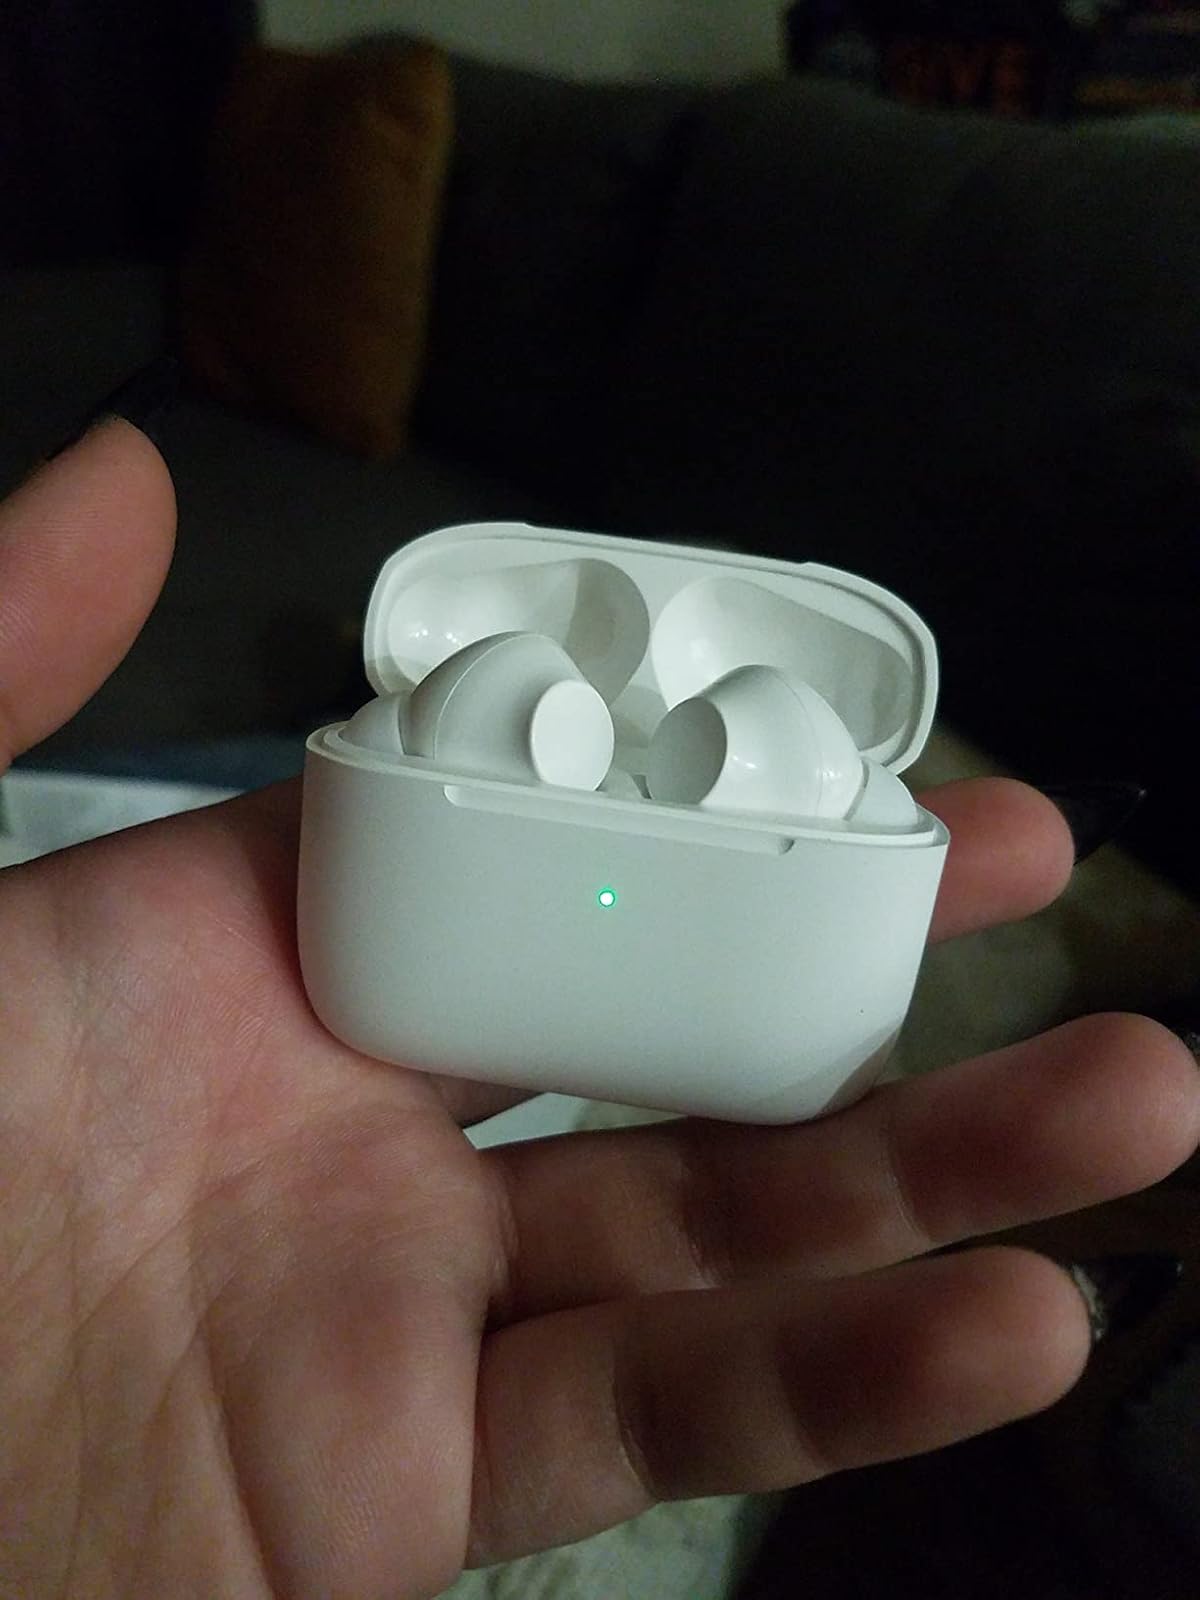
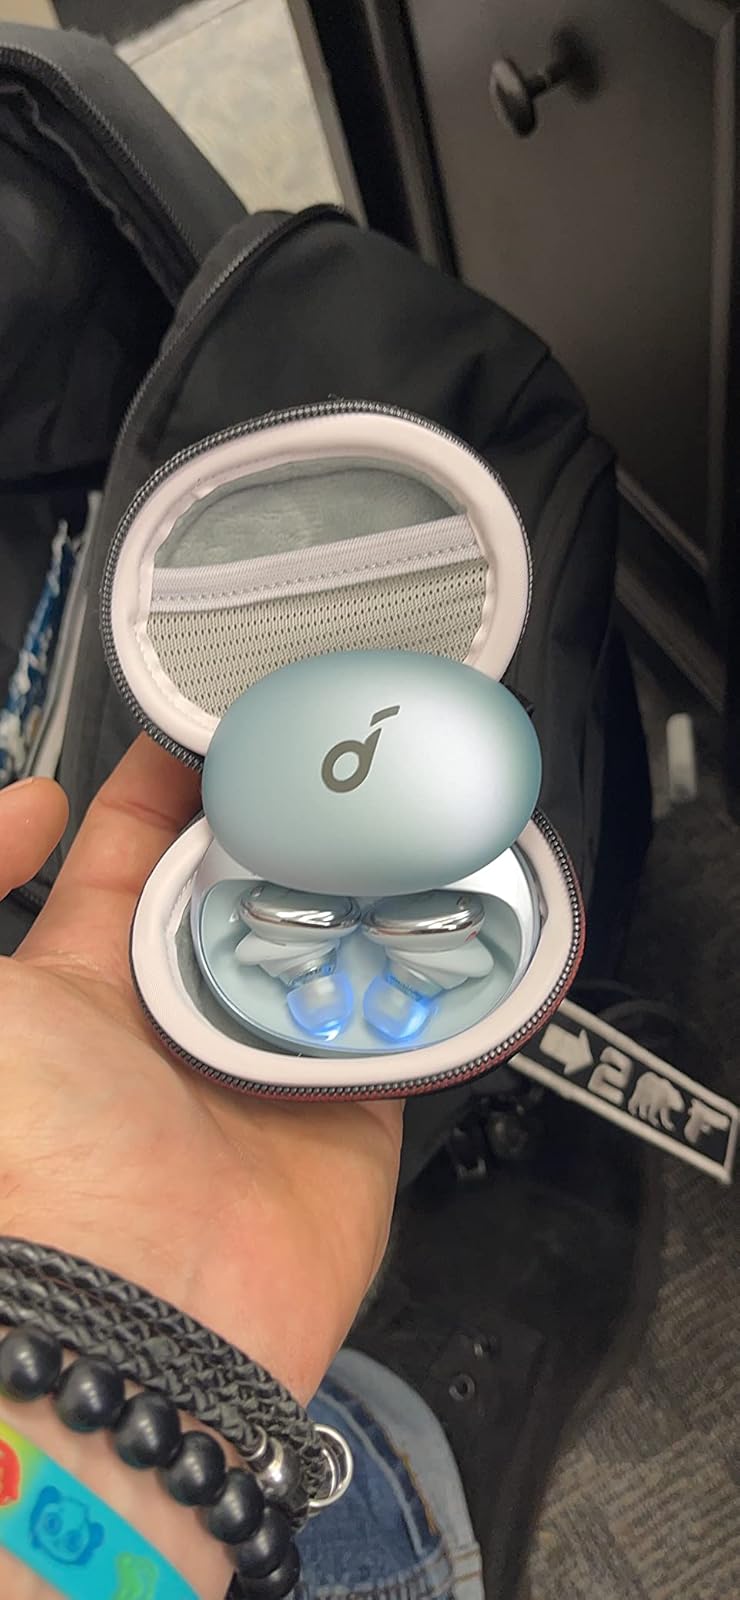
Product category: earbuds
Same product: no